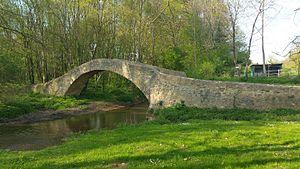
La Morge est une rivière française qui prend sa source à Lachamp, lieu-dit de la commune de Manzat dans la chaîne des Puys, au sein du parc naturel régional des Volcans d'Auvergne. C'est un affluent de l'Allier avec laquelle elle conflue près de Maringues.